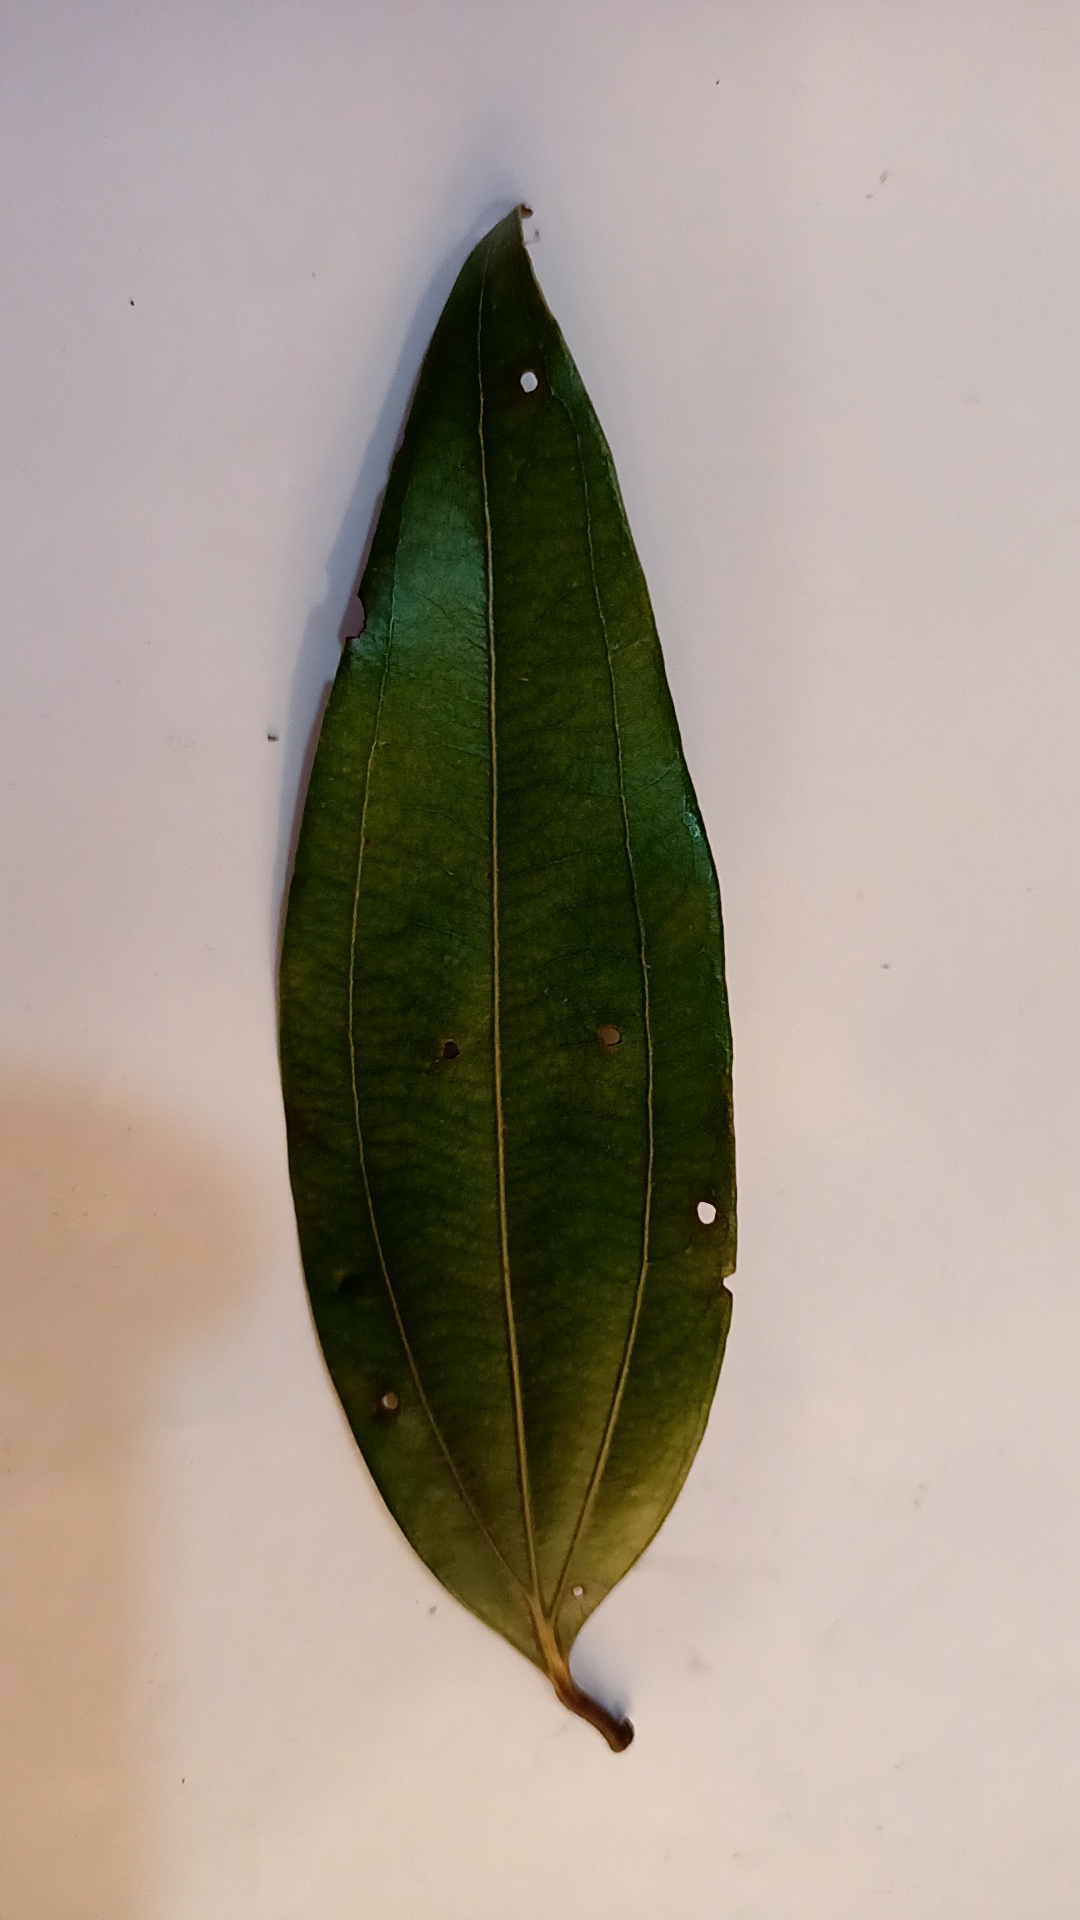
Label: Disease